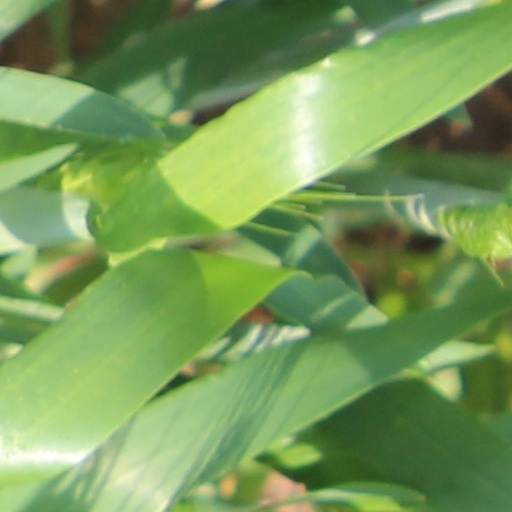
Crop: wheat